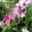
Label: orchid